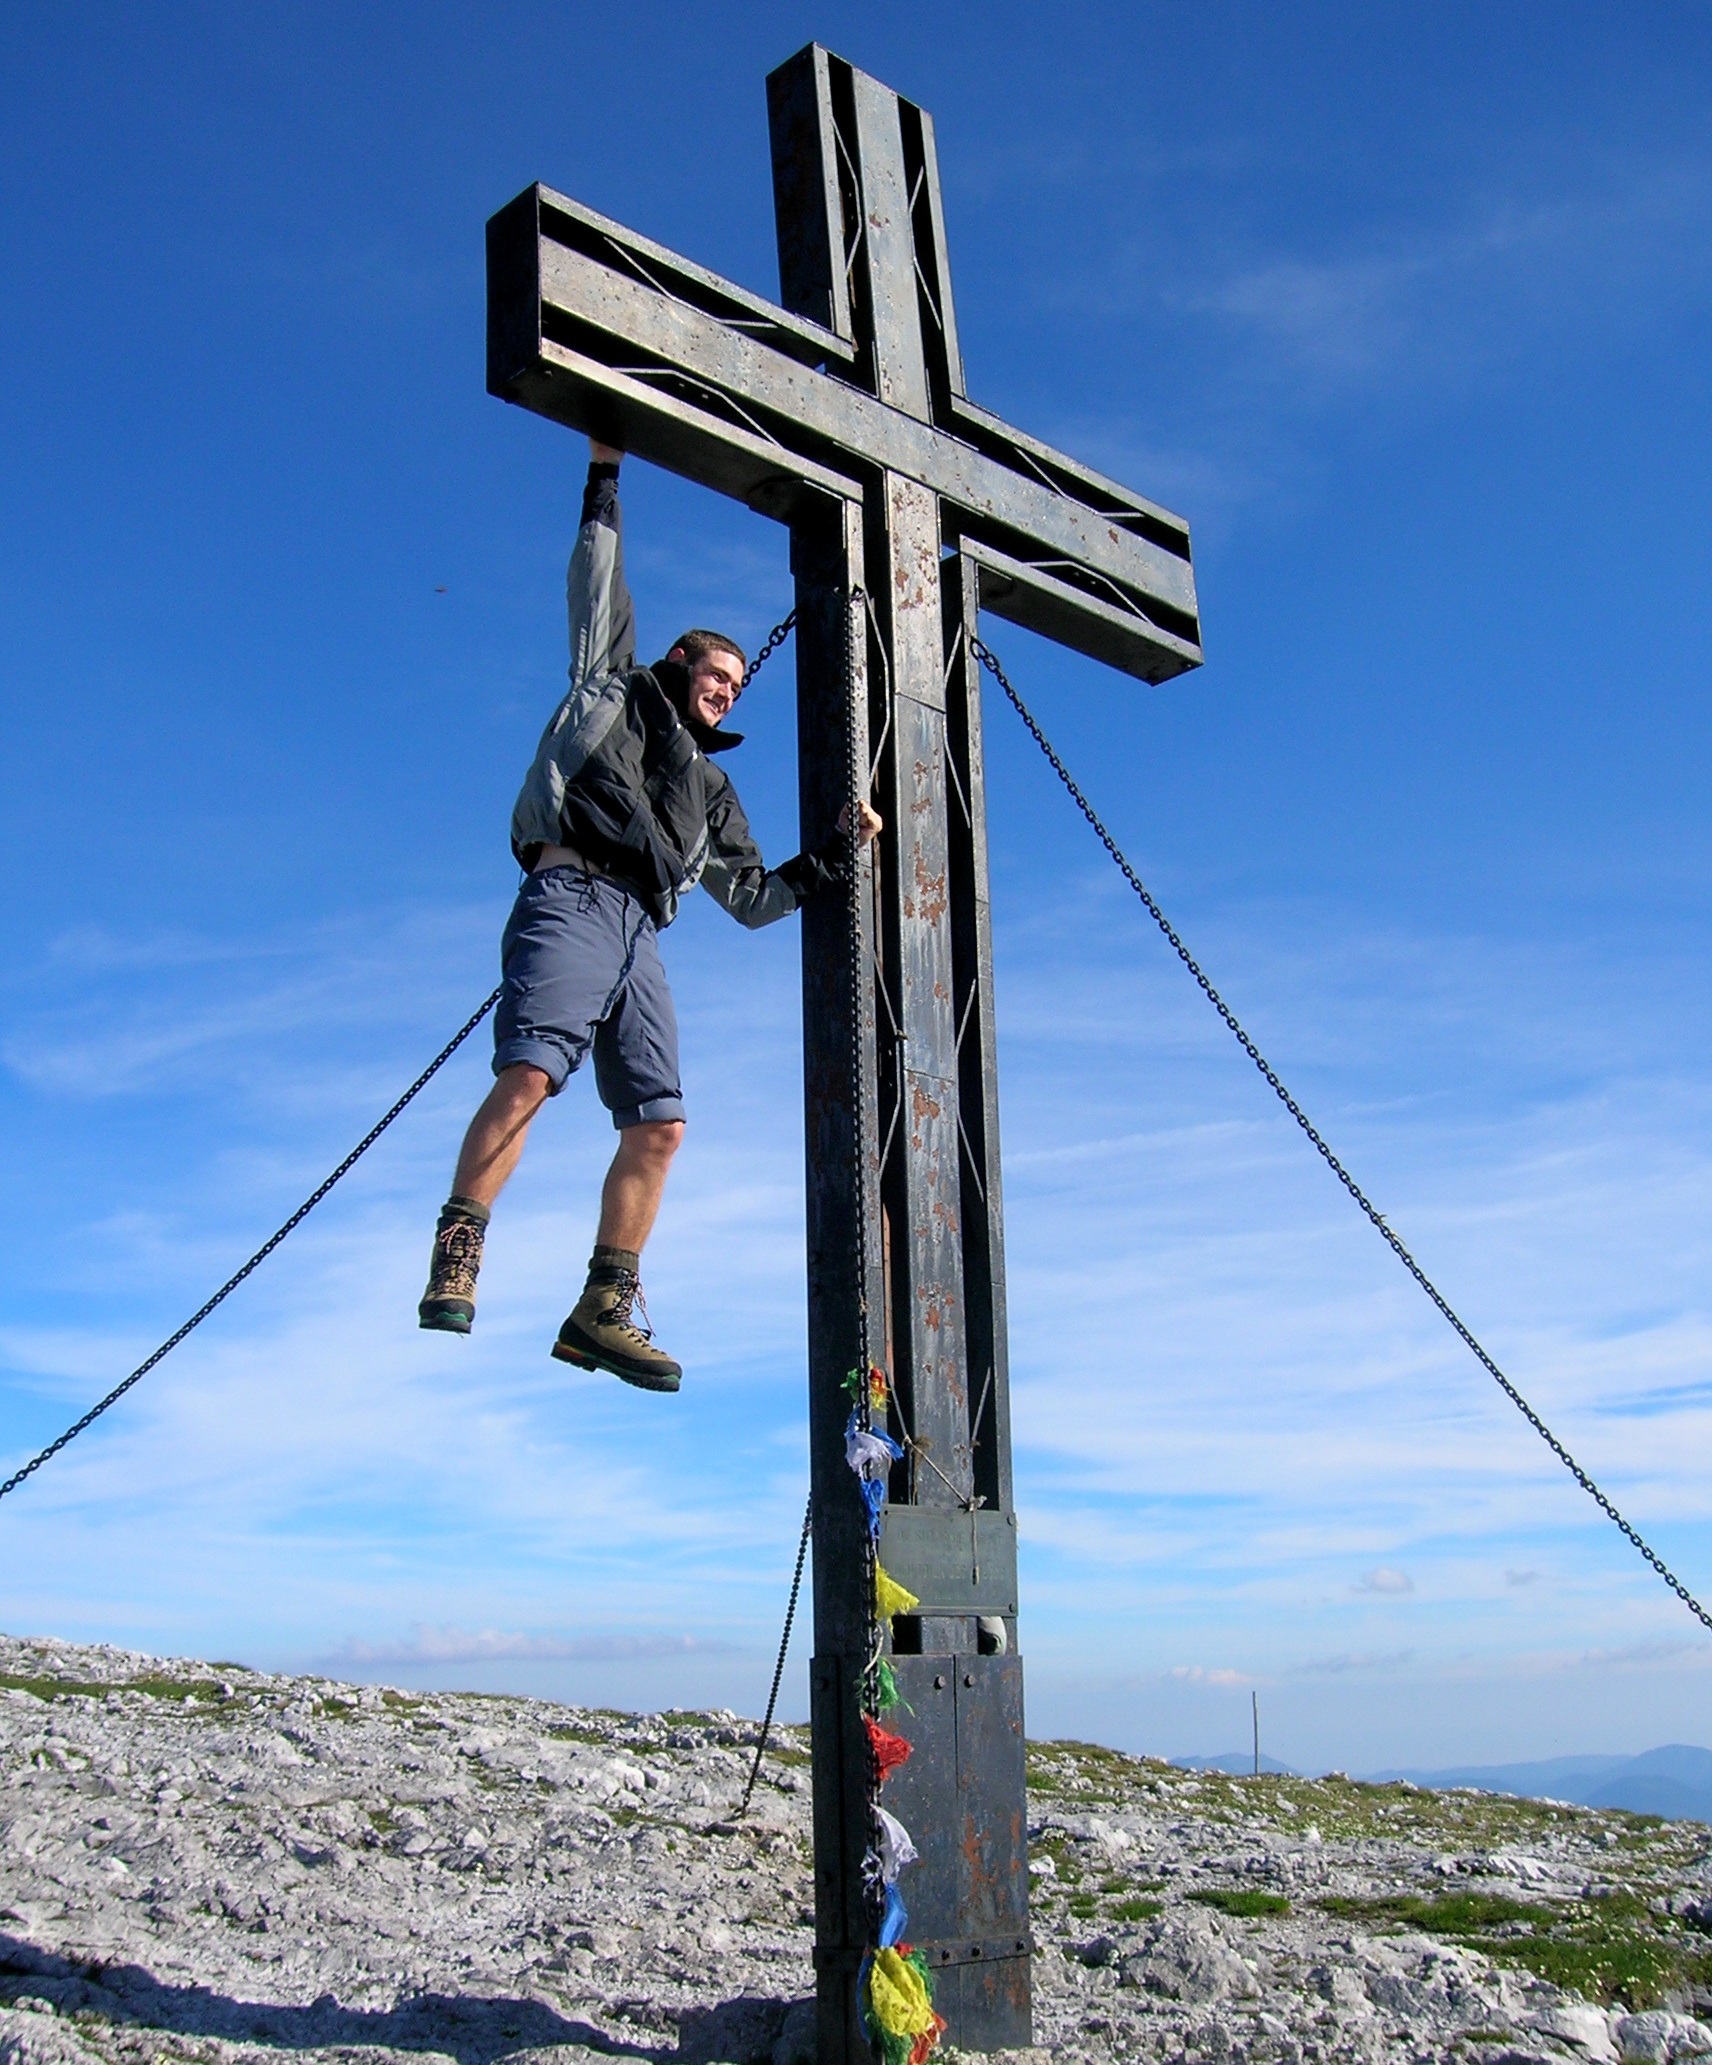
man, wind, mast, blue, cross, mountains, pleasure